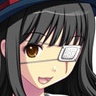
Portrait style: Anime Portrait